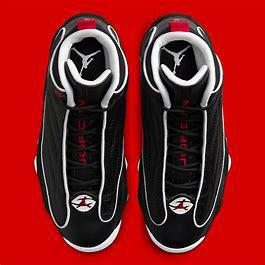
Brand: Jordan
Model: Pro Strong